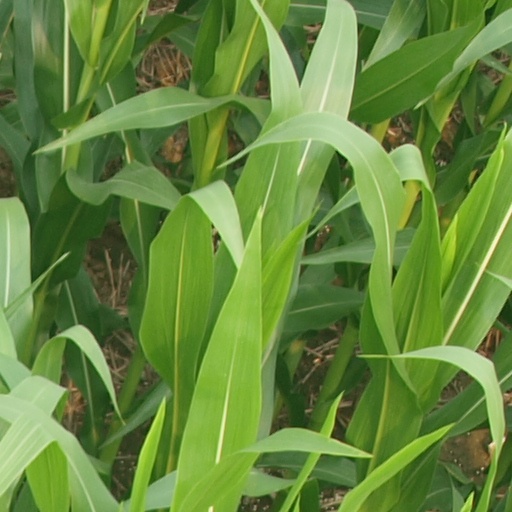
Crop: maize; corn